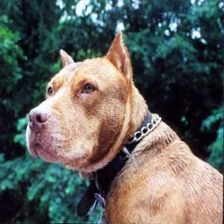
Species: dog
Breed: american pit bull terrier